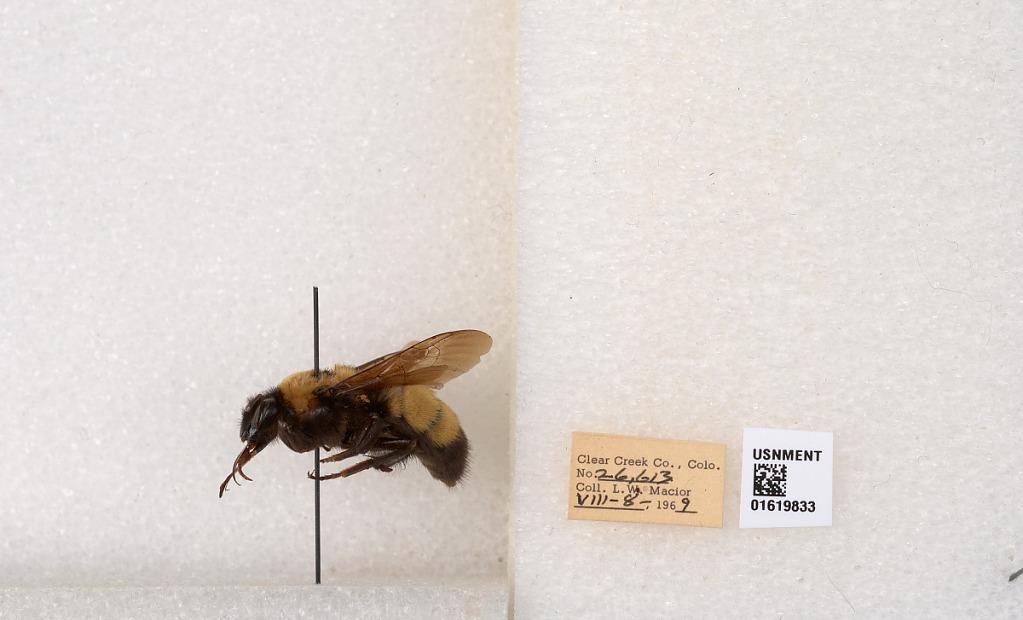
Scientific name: Bombus (Bombus) nevadensis Cresson